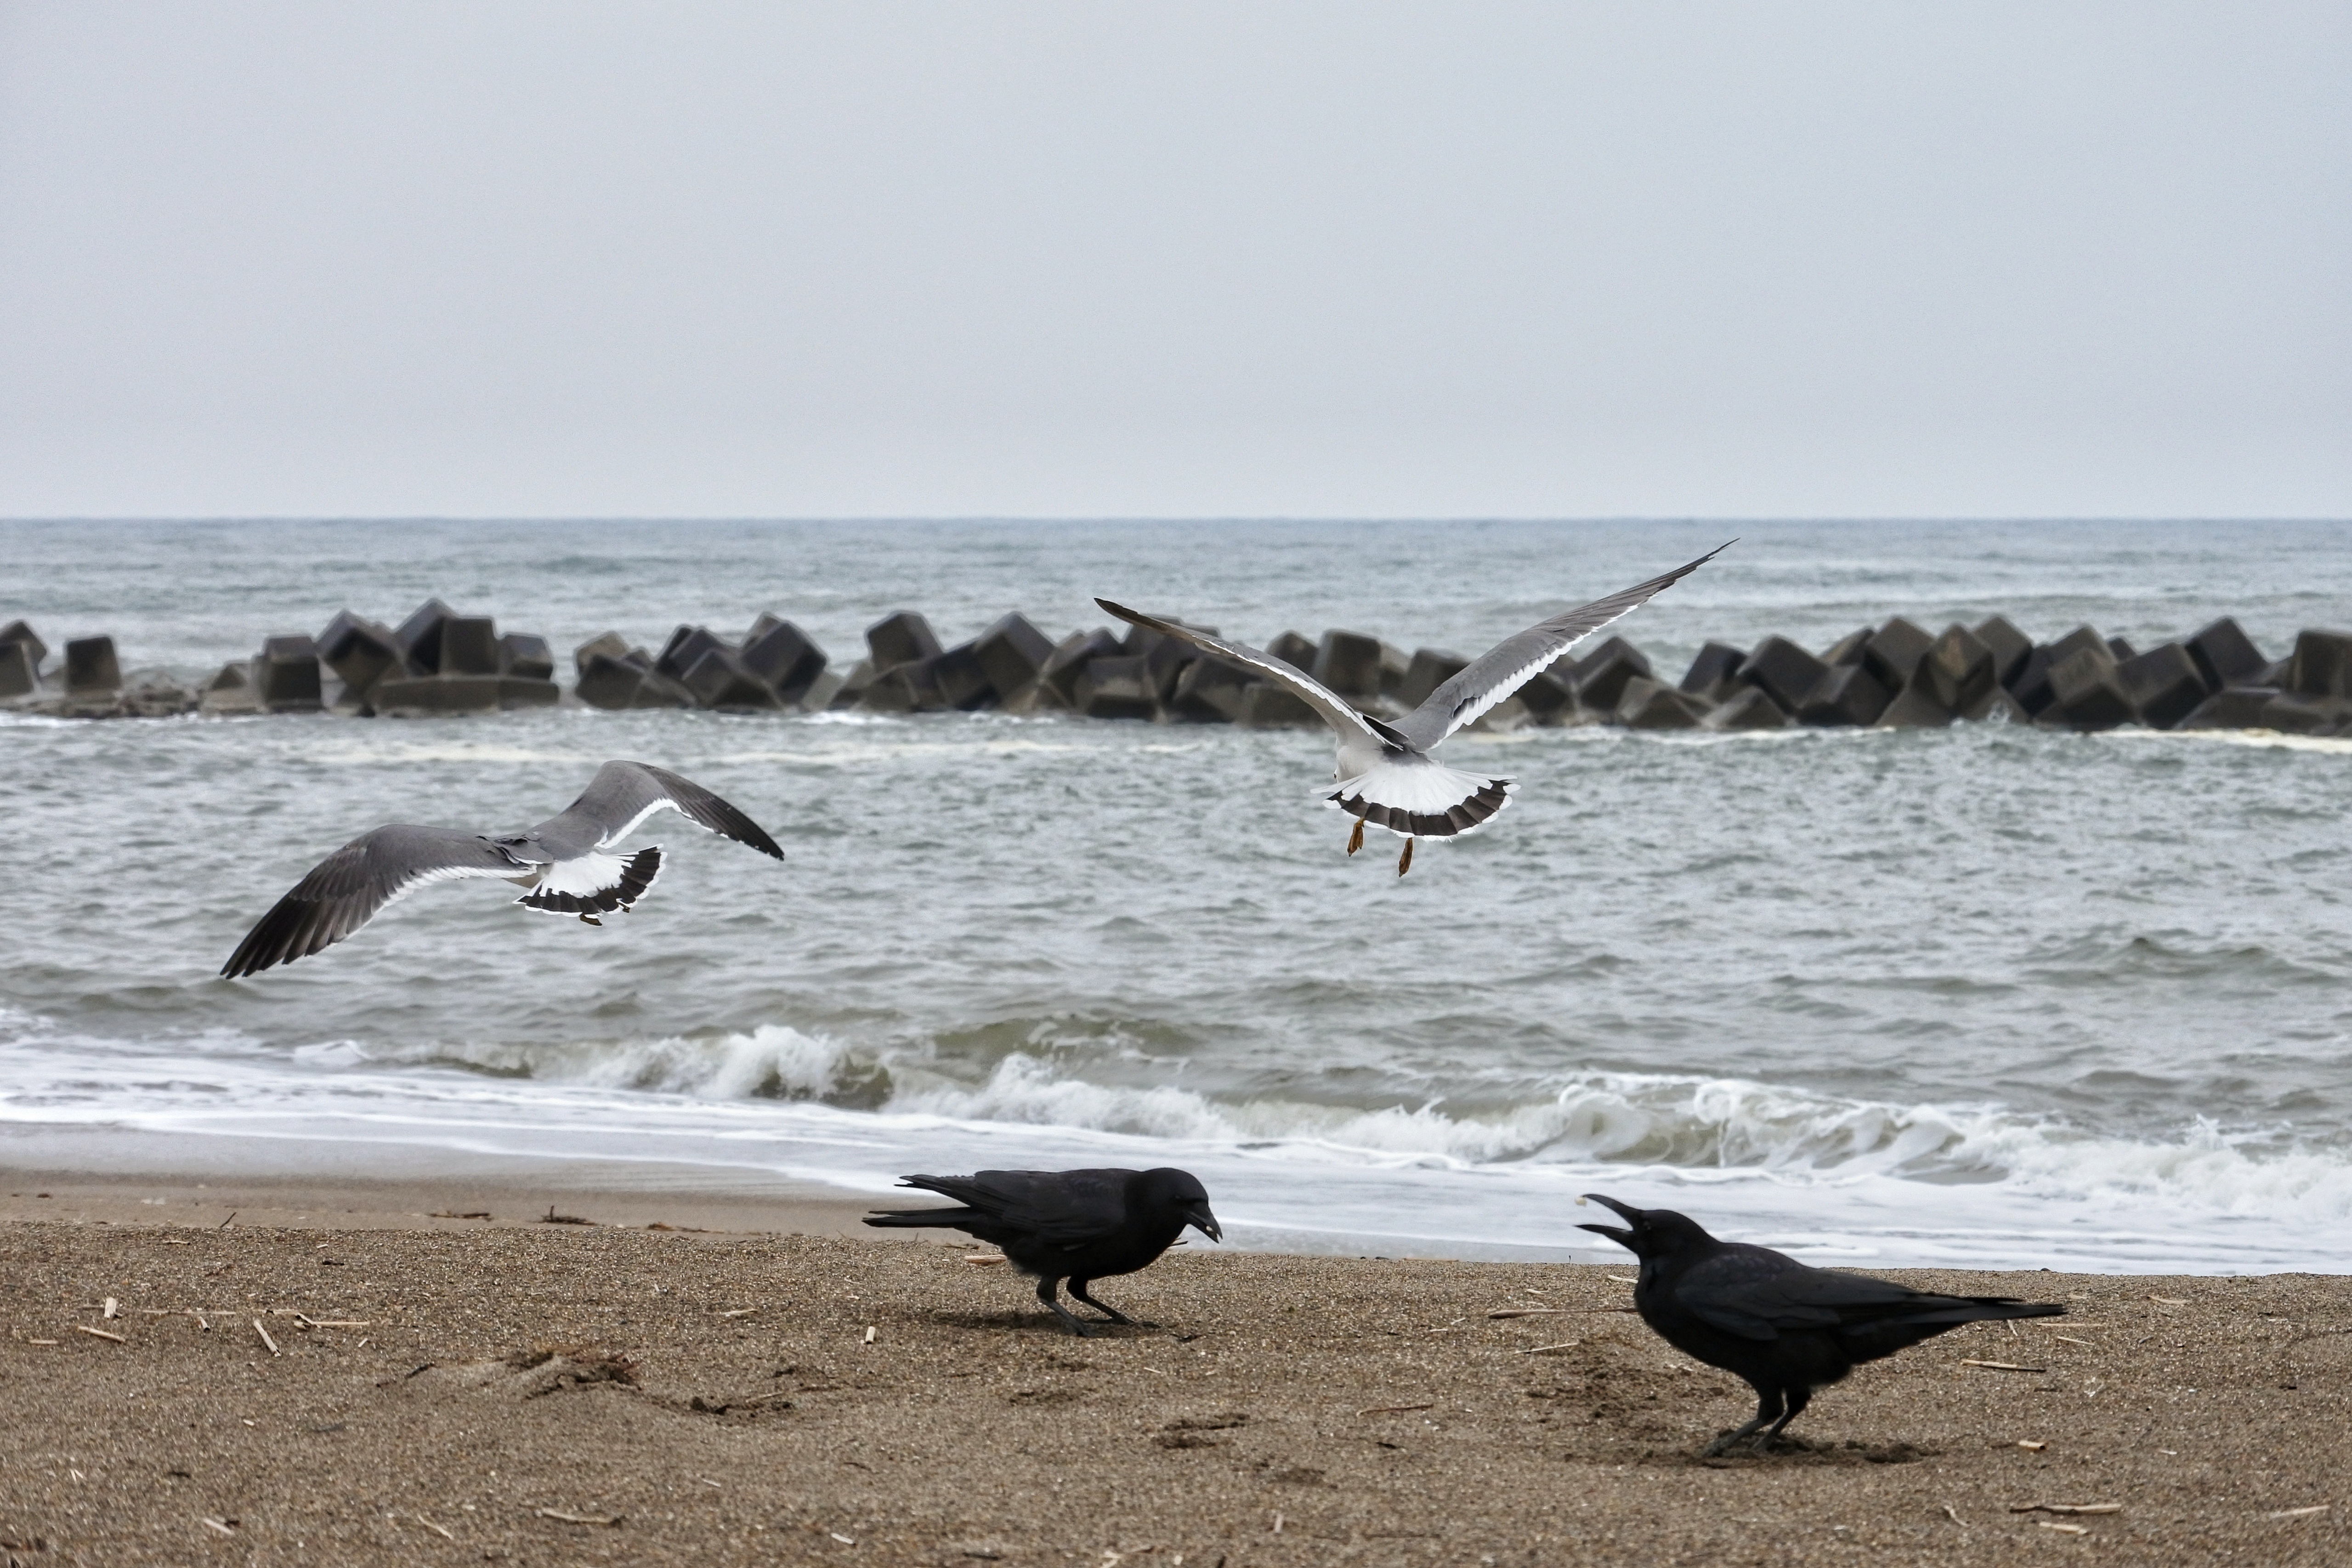
beach, sea, coast, ocean, bird, shore, wave, animal, seabird, wildlife, flight, natural, fauna, crow, wild animal, free, vertebrate, hyena, interception, sea gull, hoodlum